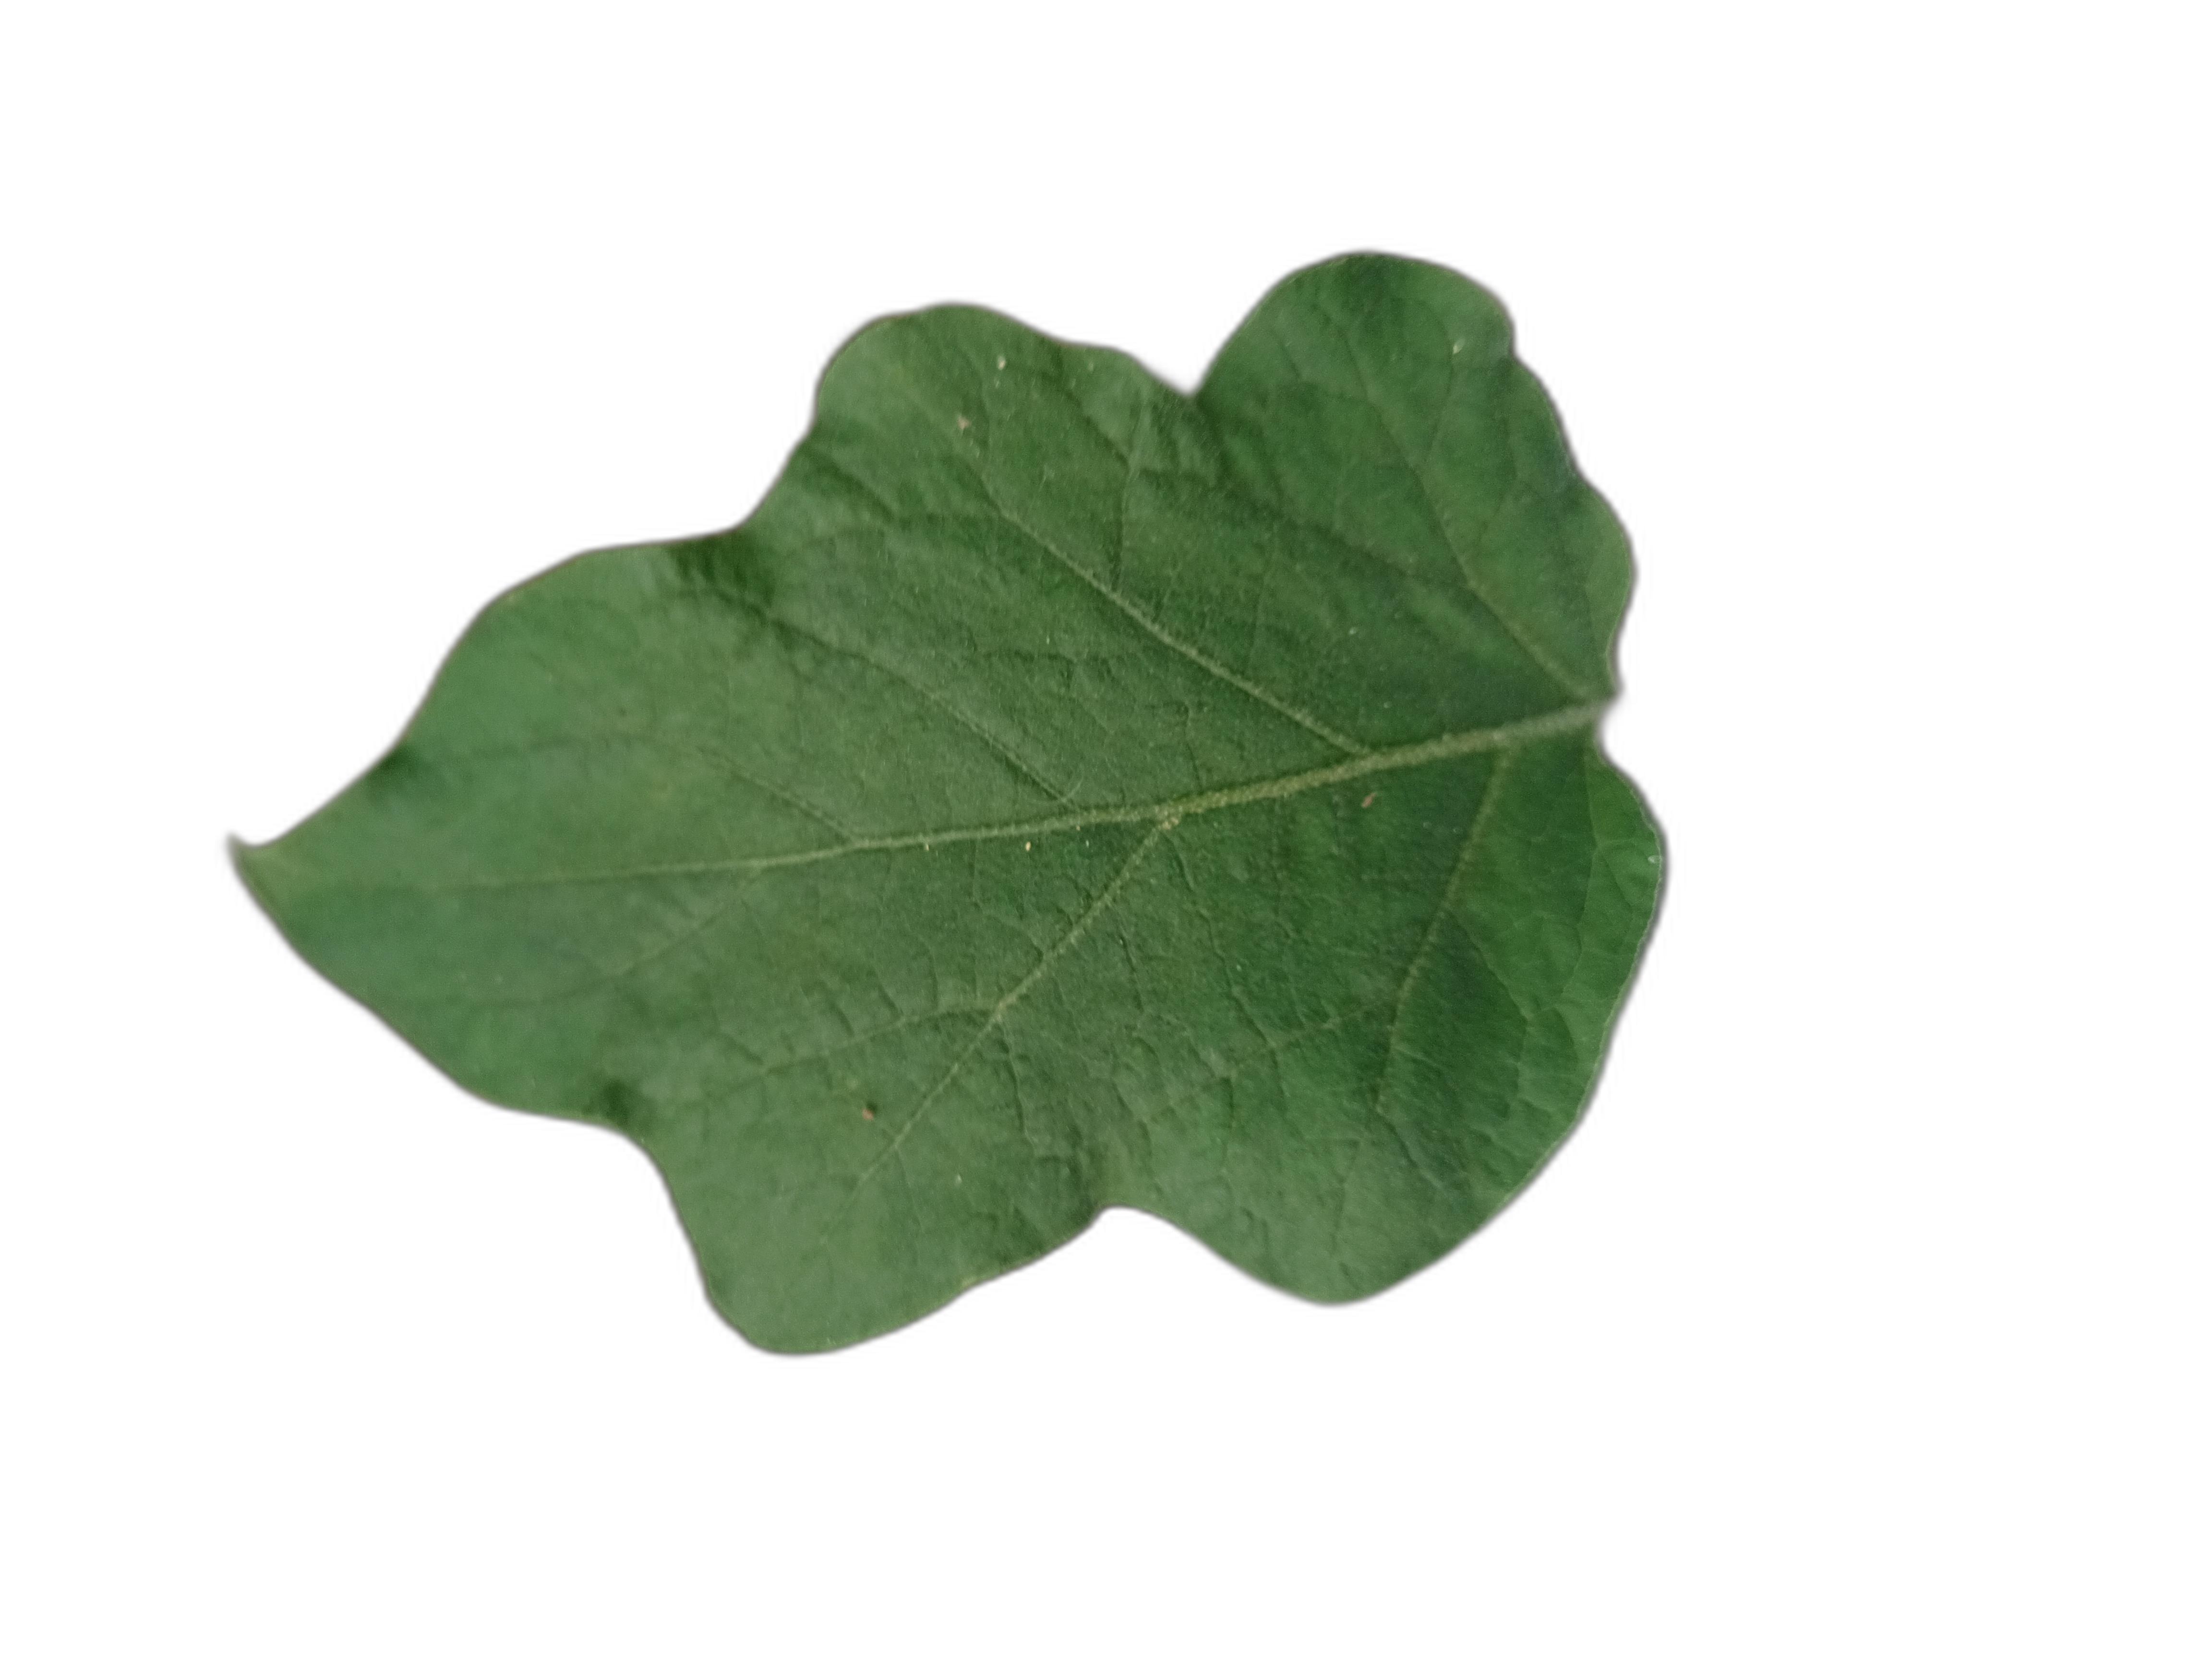
Label: Healthy Leaf